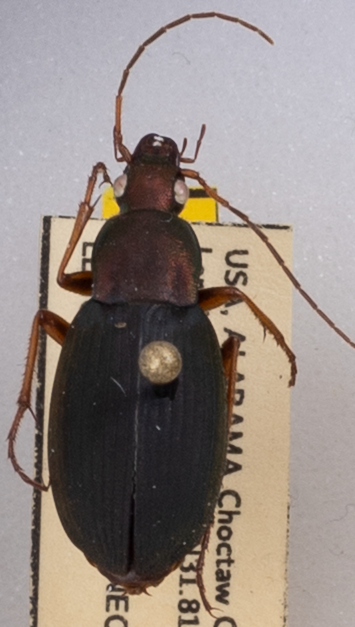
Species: Chlaenius aestivus
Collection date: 2022-05-18
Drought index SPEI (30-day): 0.208
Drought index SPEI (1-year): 1.348
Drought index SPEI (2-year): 2.09